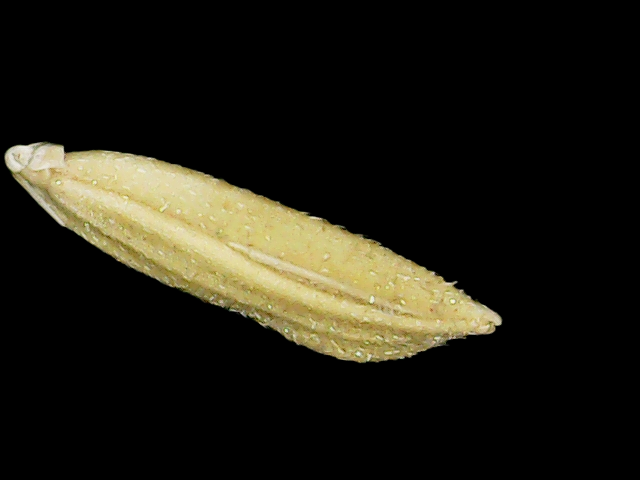
Rice variety: Binadhan20